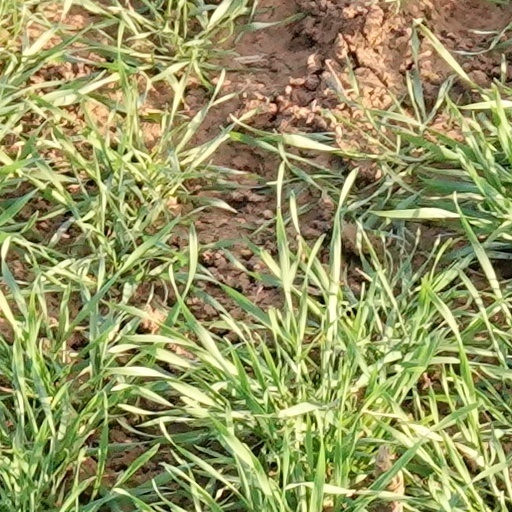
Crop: wheat